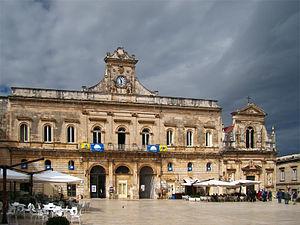
Piazza della Libertà, Ostuni, Pouilles, Italie.
Ostuni est une ville italienne de la province de Brindisi dans les Pouilles. Elle est surnommée « la ville blanche » en raison de la couleur des façades de ses maisons.